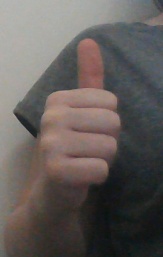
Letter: aleff